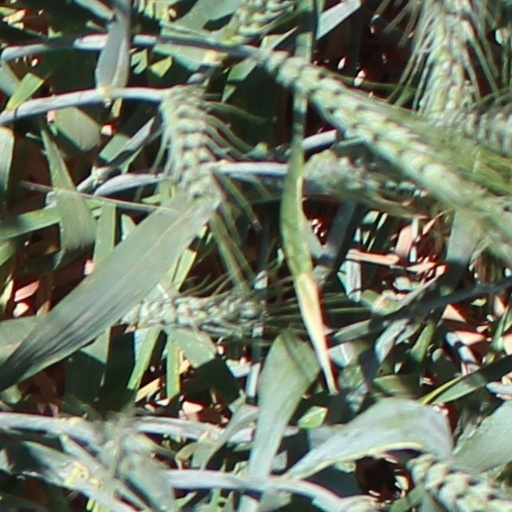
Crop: wheat